Madragana

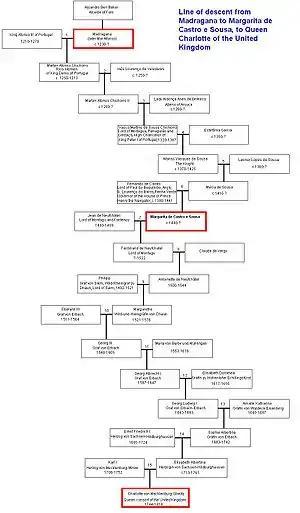
Madragana as ancestress of Charlotte of Mecklenburg-Strelitz, wife of king George III of Great Britain

There is some controversy regarding her ethnicity. , a Portuguese royal chronicler of the 16th century, said that Madragana was a Moor (Arab-Berber). That was disputed in the 18th century by . She was probably a Mozarab of Iberian heritage. Nonetheless, this supposed Moorish connection gave rise to a claim by Mario de Valdes y Cocom that the British royal family had African ancestry via the 15-generation descent of Charlotte of Mecklenburg-Strelitz, wife of George III of the United Kingdom, from Madragana, giving Charlotte what the proponent described as a "conspicuously Negroid" appearance. However, it is far from clear that Madragana's family was of recent African origin, nor is it likely that, even were she North African, Madragana's negligible contribution to Charlotte's genetic makeup would have caused the Queen alone, among all of Madgarana's descendants, this number of generations removed, to display distinctive Sub-Saharan African features.